Ezra Graves

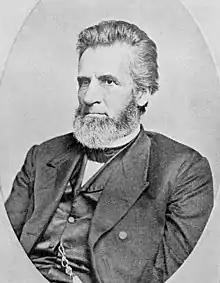
Ezra Graves

Ezra Graves (December 1, 1803 – January 8, 1883) was an American lawyer and politician from New York.